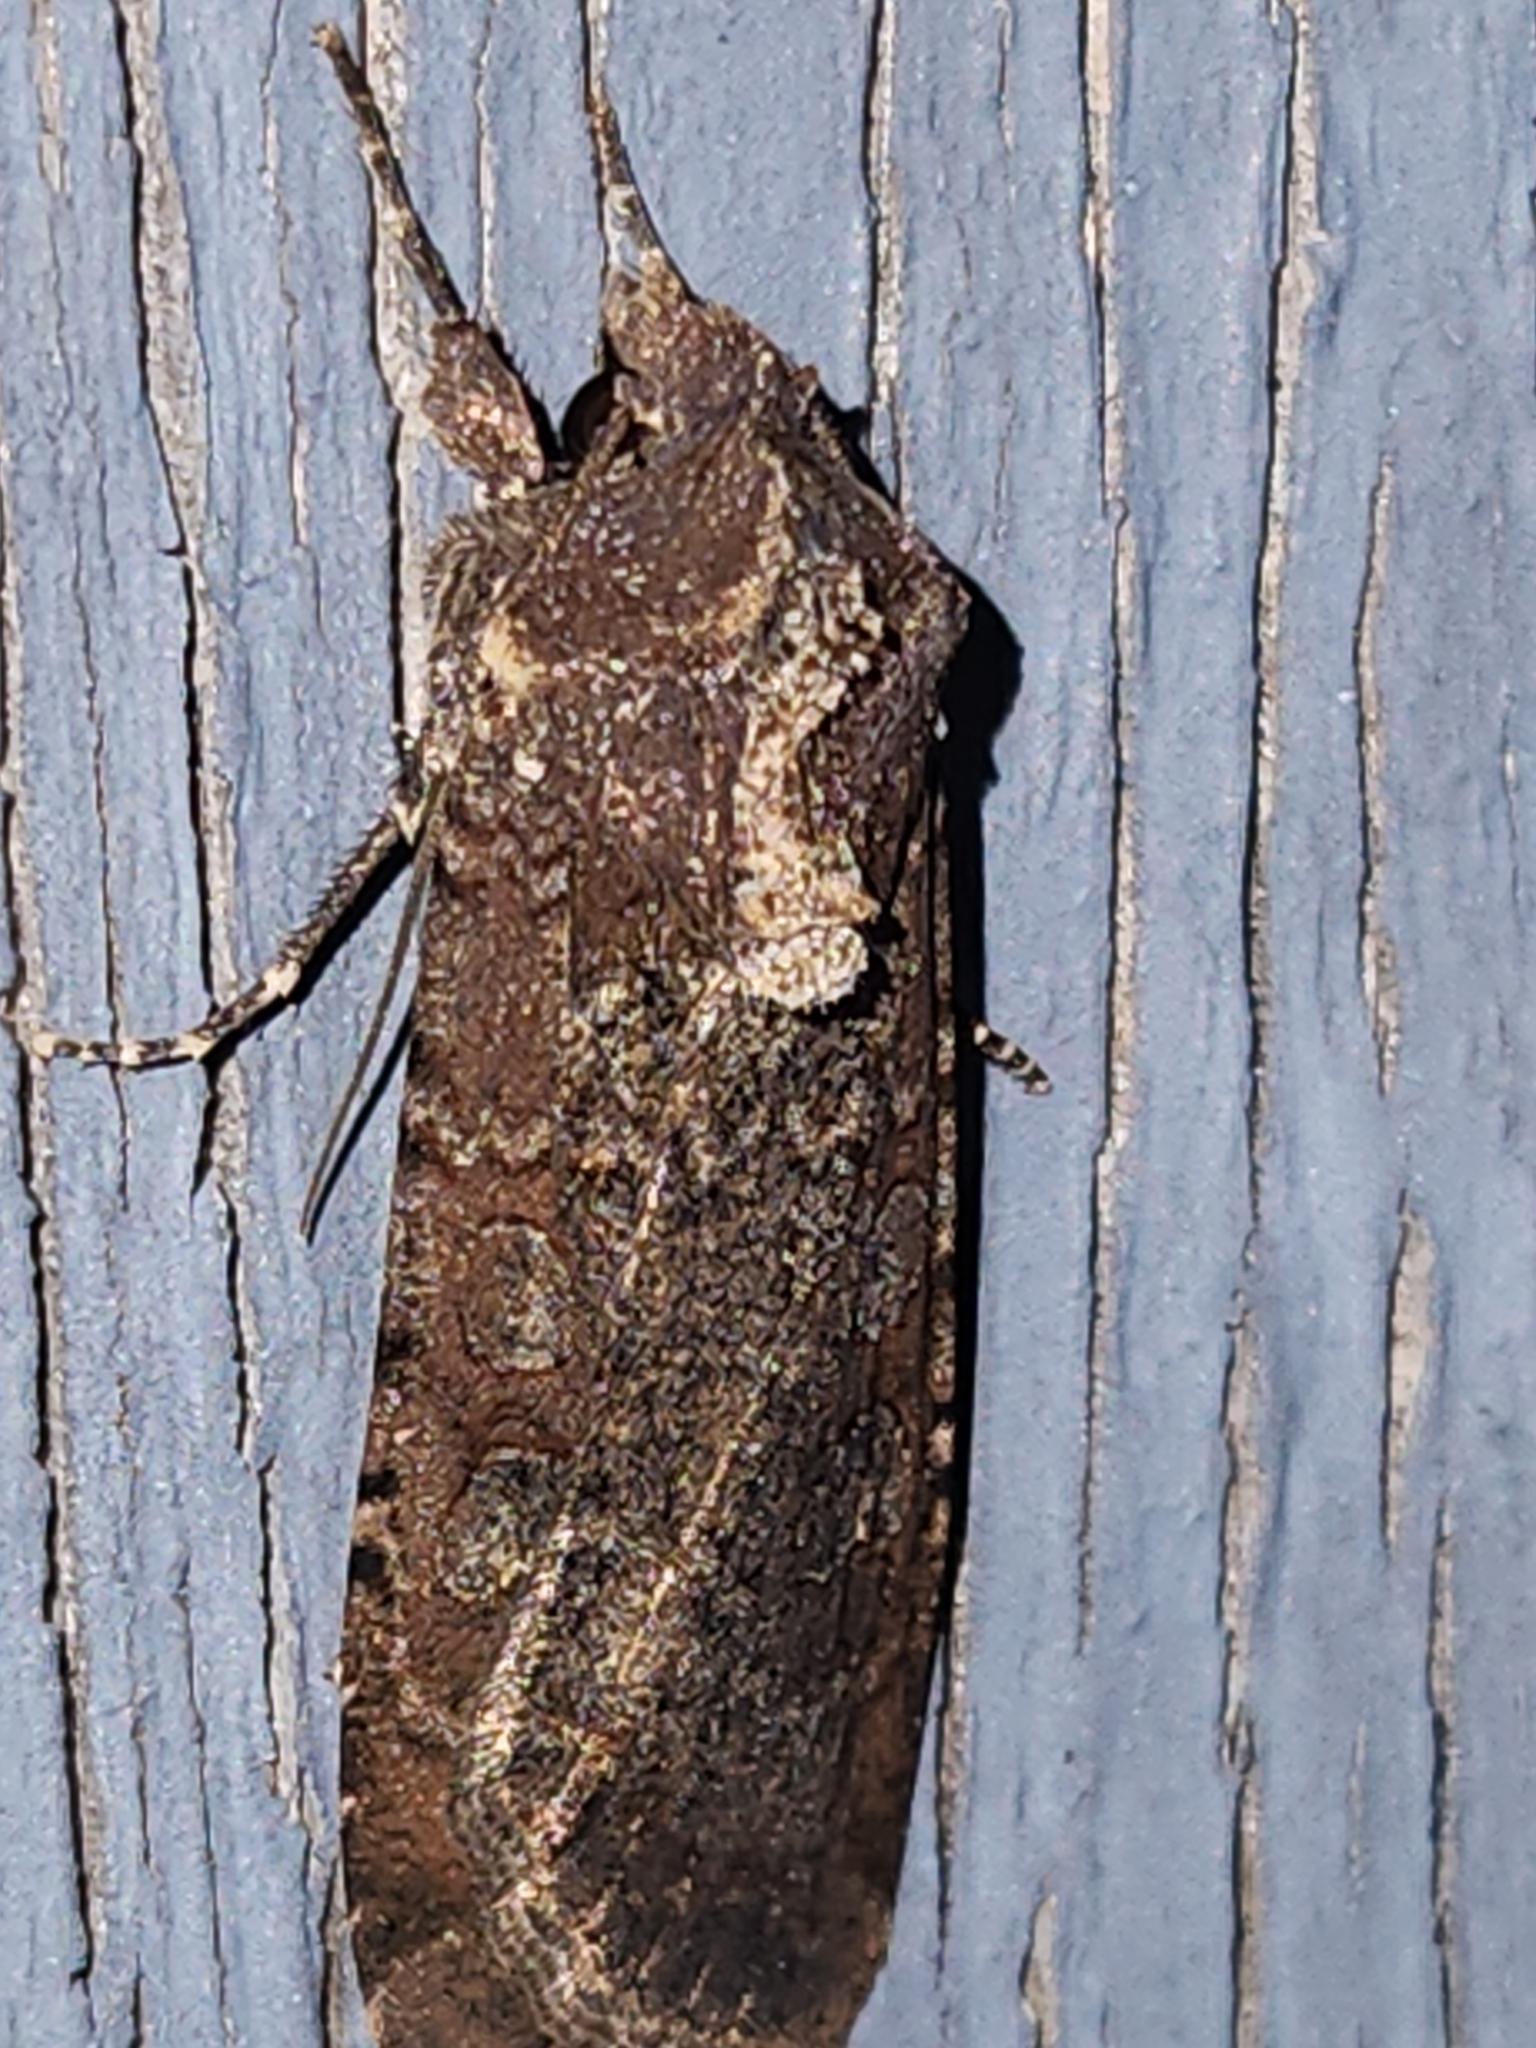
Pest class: cutworms